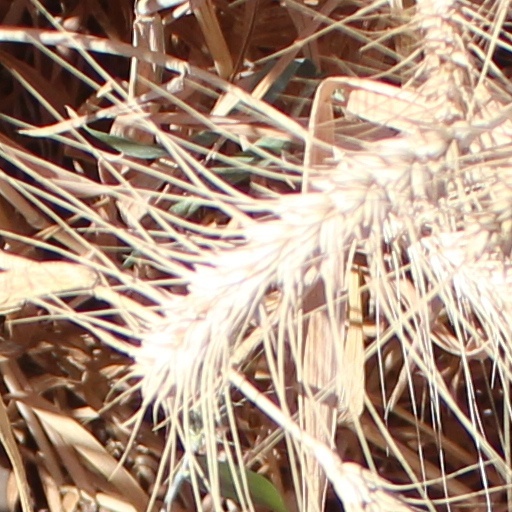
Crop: wheat